Coronation of the British monarch

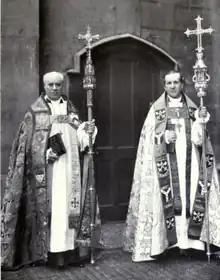
Archbishops of Canterbury and York at the coronation of King George V and Queen Mary in 1911

Coronations may be performed for a person other than the reigning monarch. In 1170, Henry the Young King, heir apparent to the throne, was crowned as a second king of England, subordinate to his father Henry II; such coronations were common practice in mediaeval France and Germany, but this is only one of two instances of its kind in England (the other being that of Ecgfrith of Mercia in 796, crowned whilst his father, Offa of Mercia, was still alive). More commonly, a king's wife is crowned as queen consort. If the king is already married at the time of his coronation, a joint coronation of both king and queen may be performed. The first such coronation was of Henry II and Eleanor of Aquitaine in 1154; eighteen such coronations have been performed, including that of the co-rulers William III and Mary II. The most recent was that of Charles III and his wife Camilla in 2023. If the king married, or remarried, after his coronation, or if his wife was not crowned with him for some other reason, she might be crowned in a separate ceremony. The first such separate coronation of a queen consort in England was that of Matilda of Flanders in 1068; the last was Anne Boleyn's in 1533. The most recent king to wed post-coronation, Charles II, did not have a separate coronation for his bride, Catherine of Braganza. In some instances, the king's wife was simply unable to join him in the coronation ceremony due to circumstances preventing her from doing so. In 1821, George IV's estranged wife Caroline of Brunswick was not invited to the ceremony; when she showed up at Westminster Abbey anyway, she was denied entry and turned away. Following the English Civil War, Oliver Cromwell declined the crown but underwent a coronation in all but name in his second investiture as Lord Protector in 1657.